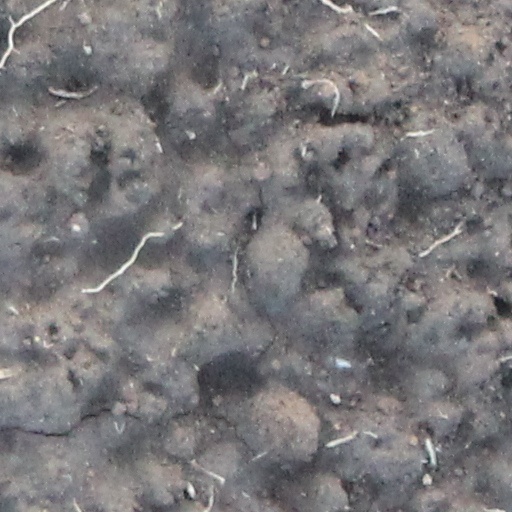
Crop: wheat